Battle of Blaauwberg

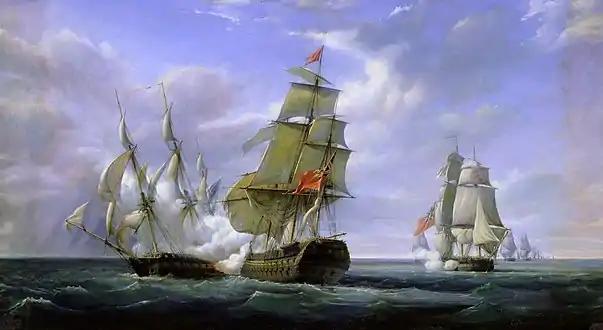
The Action of 21 April 1806 off the coast of Natal that resulted in a French frigate unwittingly sailing into the newly hostile Simon's Town harbour after the capture of the Cape Colony.

In 1795, the British carried out a successful invasion of the Cape Colony during the War of the First Coalition, capturing the colony from the Dutch East India Company. Following the 1802 Treaty of Amiens and the end of the French Revolutionary Wars, the British handed the Cape Colony back to the newly established Batavian Republic, a French sister republic which replaced the Dutch Republic.